Patriotic Order Sons of America

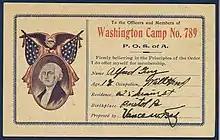
Front of a 1910s P. S. O. of A. membership application

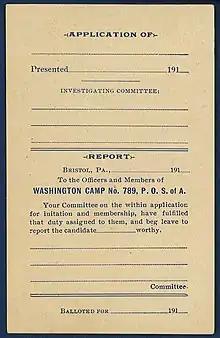
Back of 1910s P. S. O. of A. membership application

The P.O.S. of A. was organized under a National Camp, which had the power to issue charters to local camps, and also State Camps, which had a similar power. These are membership figures reported for 1900 to the 1901 meeting of the National Camp in Buffalo, New York.